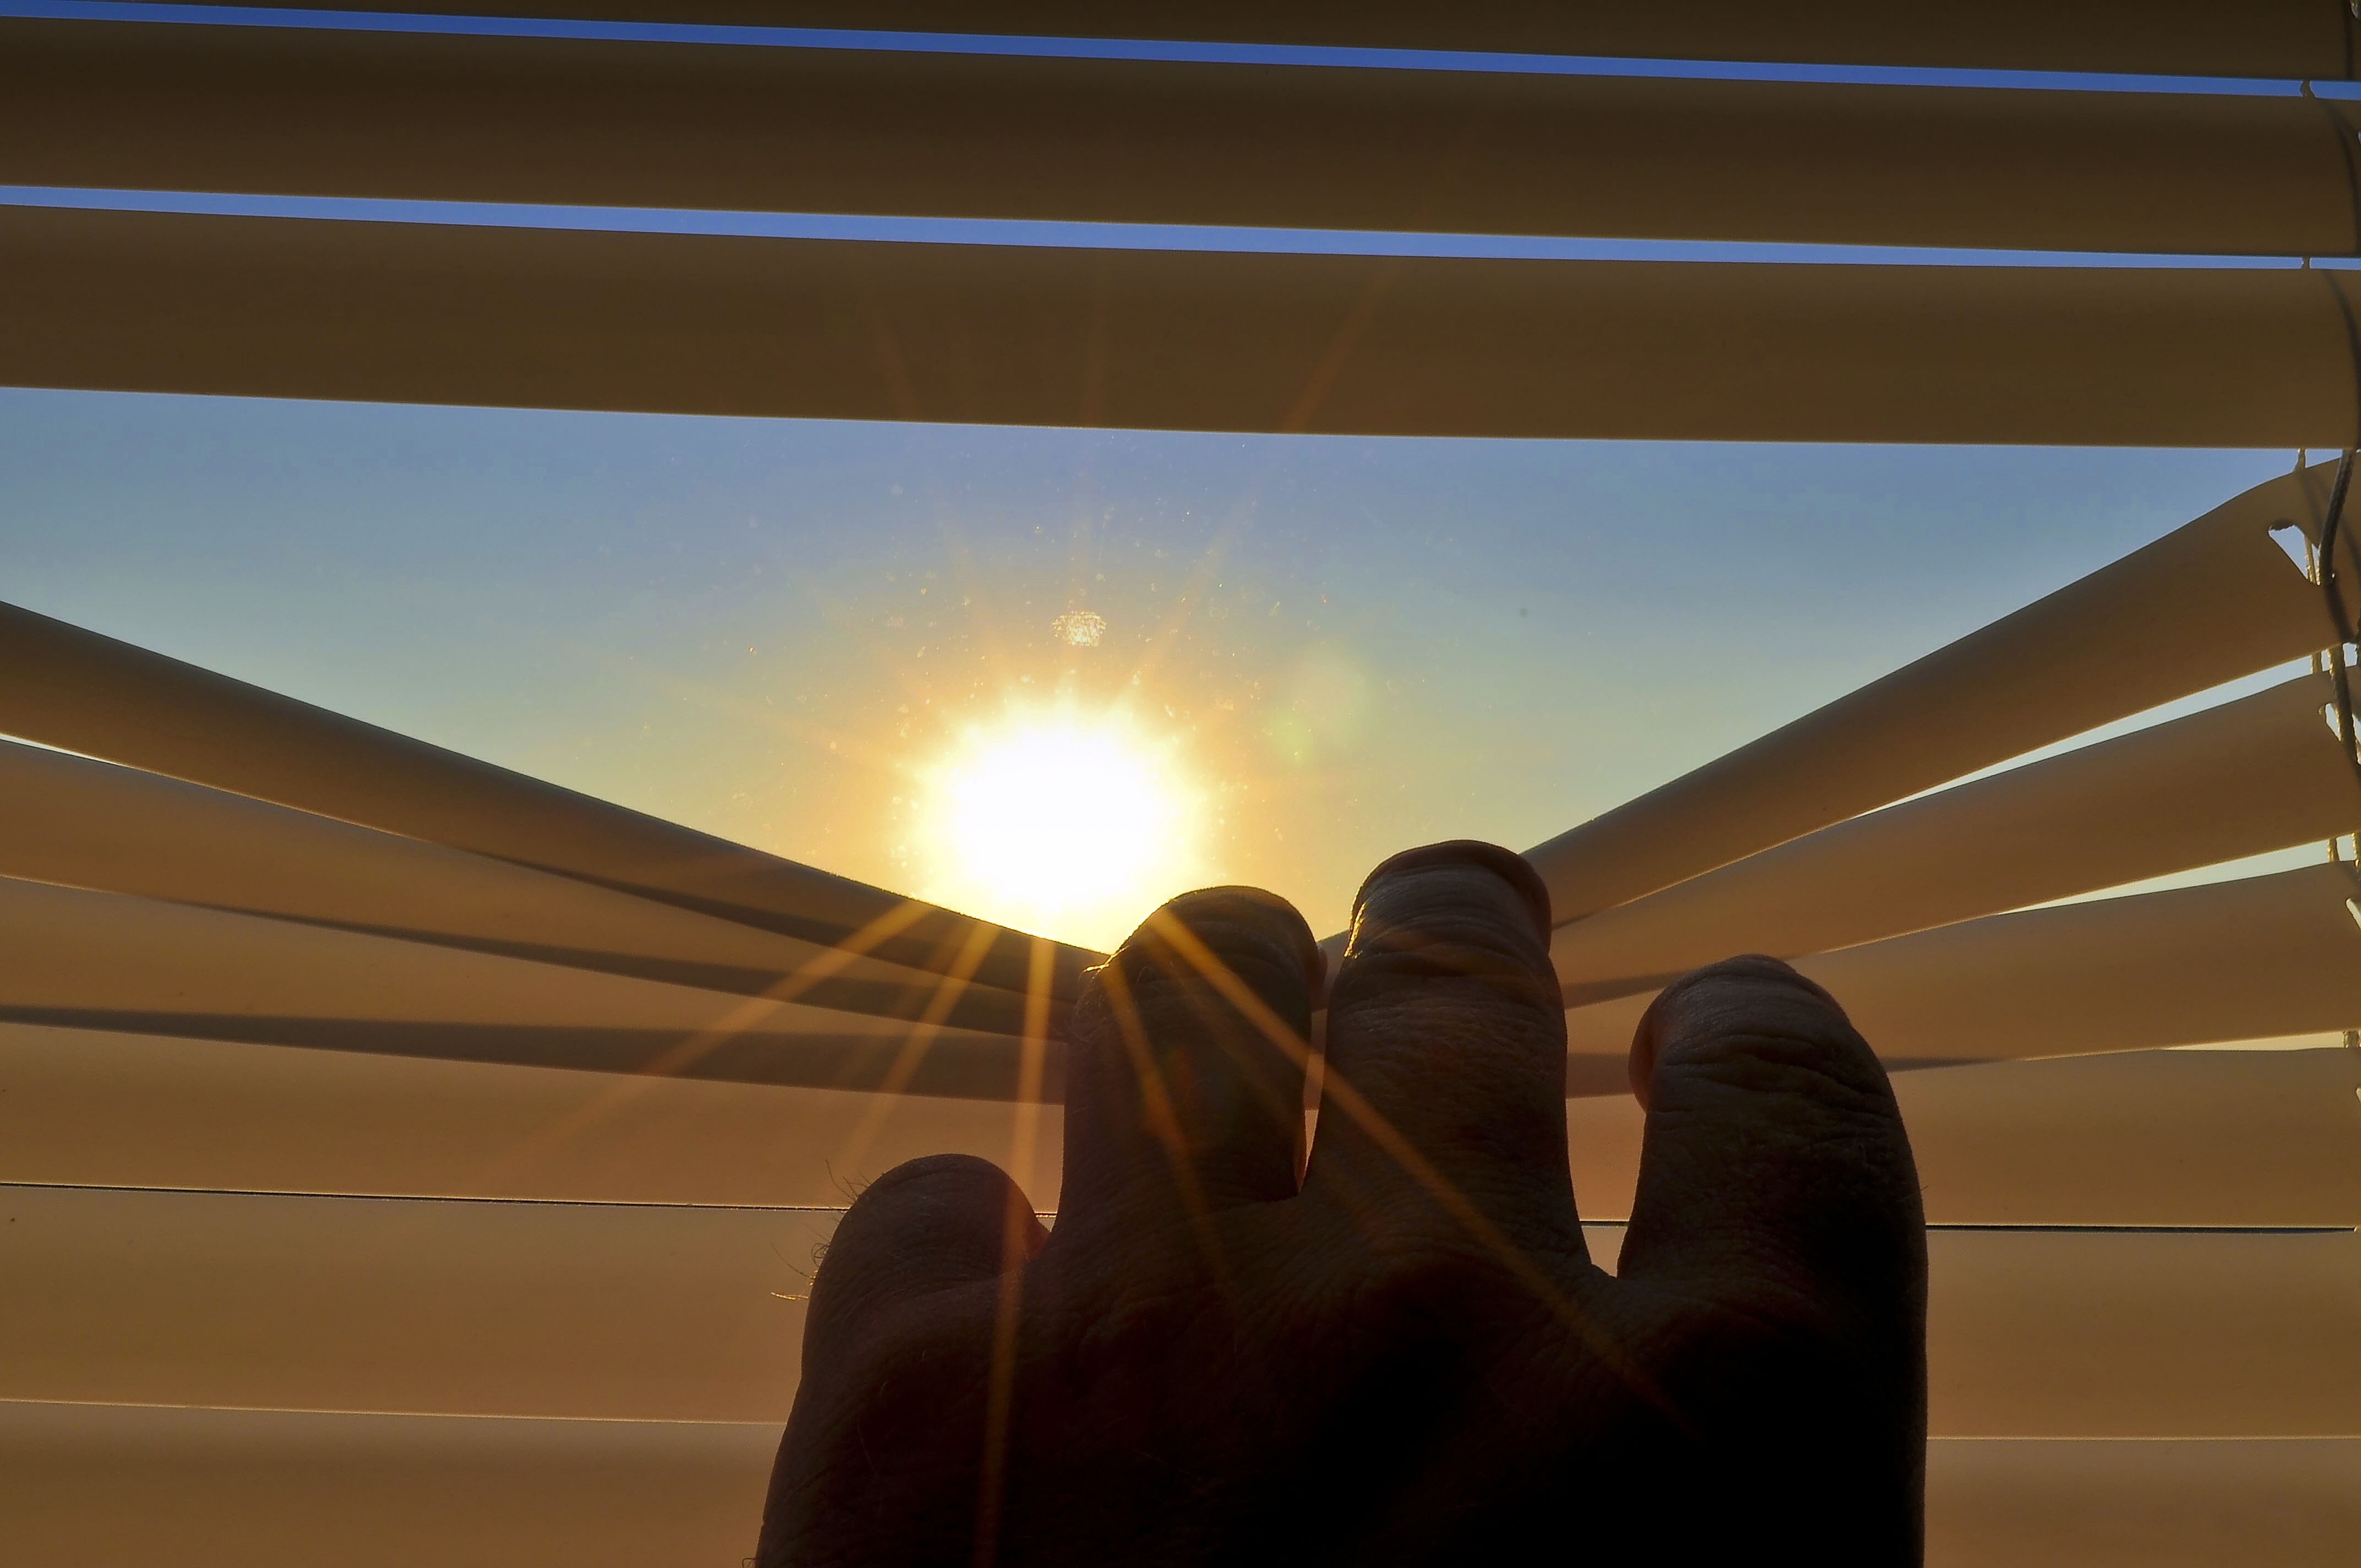
hand, open, light, sun, sunset, night, sunlight, morning, evening, ceiling, line, reflection, color, weather, shadow, darkness, gap, lighting, interior design, lights, symmetry, look, blinds, shape, and, ausschau, roller shutter, window covering, roller blind